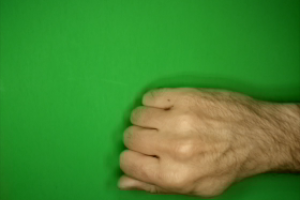
Label: rock